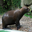
Label: seal